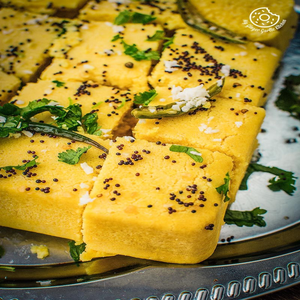
Dish: dhokla